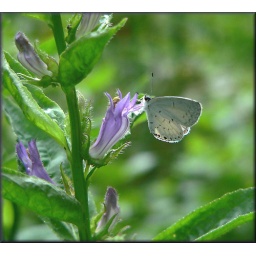
A tiny blue butterfly Summer Azure nectaring on Great Blue Lobelia (Lobelia siphilitica) in my yard.